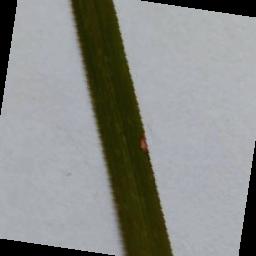
Label: Rice___Leaf_Blast